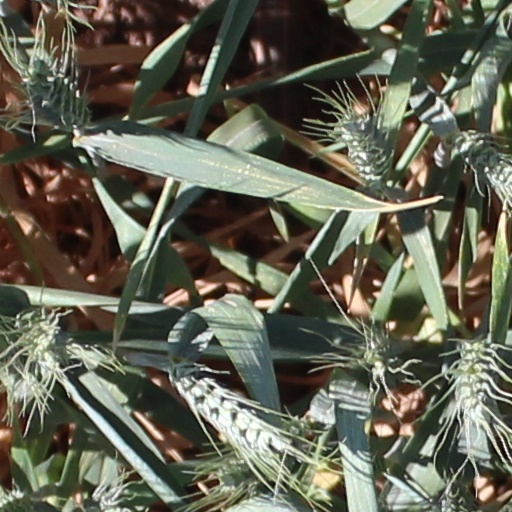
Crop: wheat